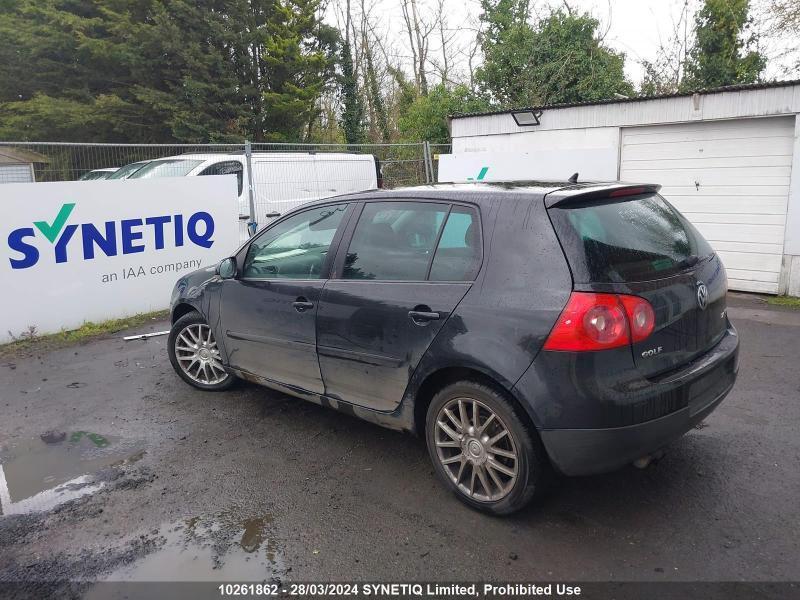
Aucun dommage détecté.
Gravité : aucun